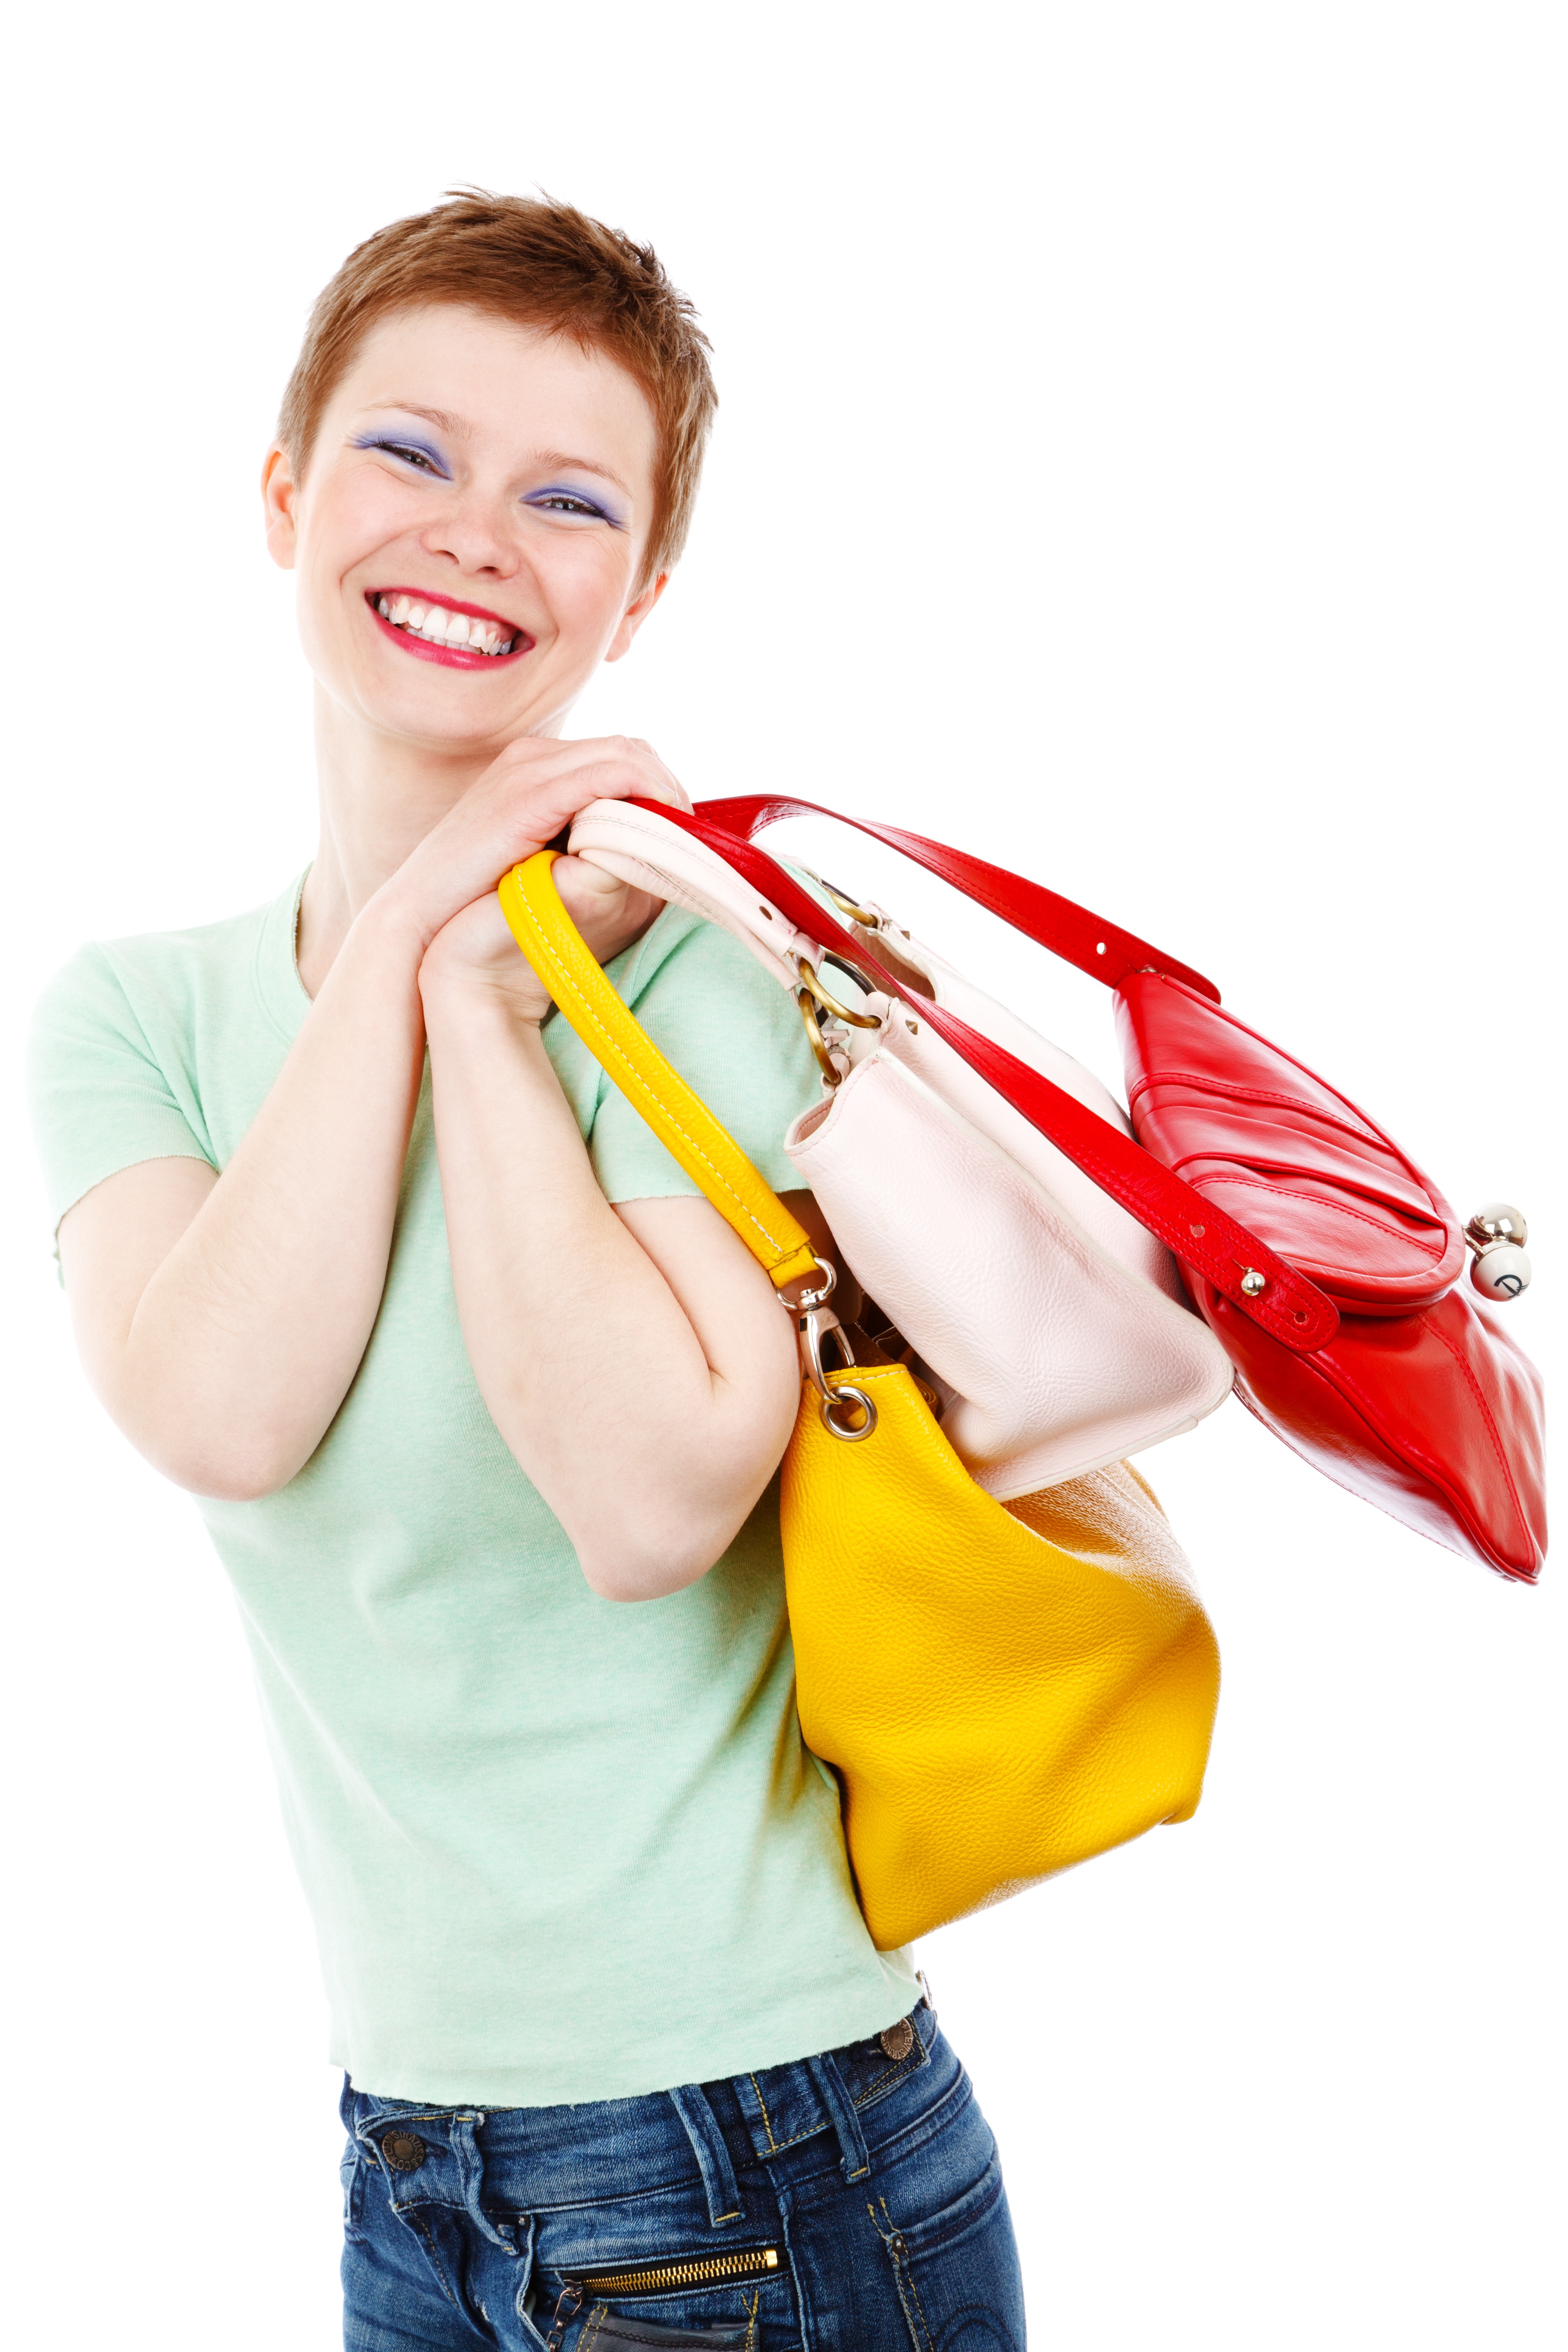
hand, person, woman, female, model, finger, fashion, arm, smiling, human body, happy, glasses, photoshoot, thumb, bags